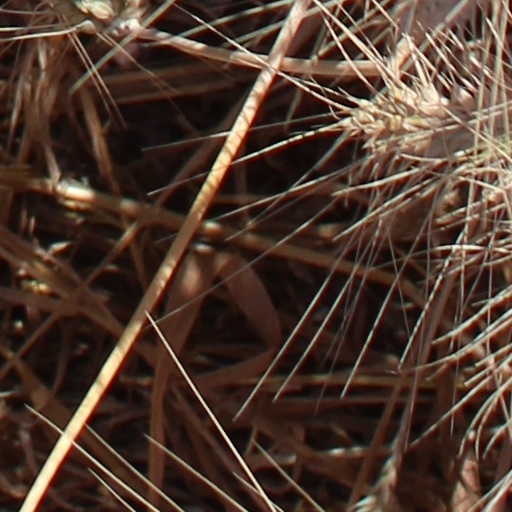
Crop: wheat